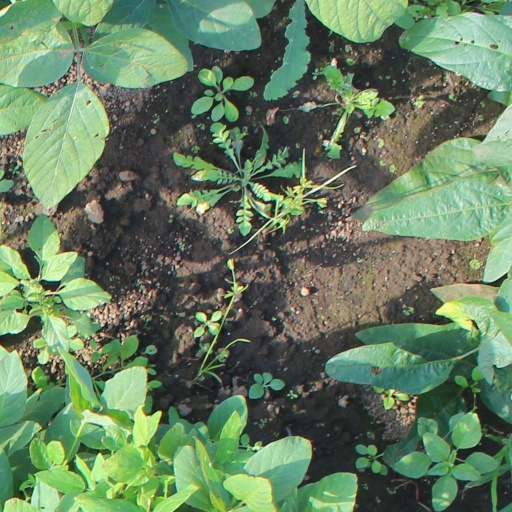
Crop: soybean